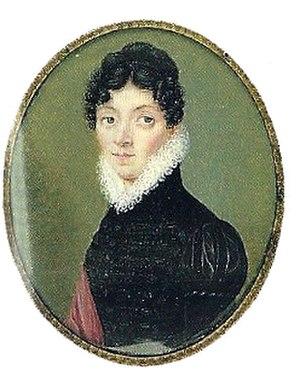
Portrait de Victorine Mounier
Henri Beyle, plus connu sous le pseudonyme de Stendhal, né le 23 janvier 1783 à Grenoble et mort d'apoplexie le 23 mars 1842 dans le 2ᵉ arrondissement de Paris, est un écrivain français, connu en particulier pour ses romans Le Rouge et le Noir et La Chartreuse de Parme.
Claude-Philibert-Édouard Mounier, titré baron Mounier en 1809, né le 2 décembre 1784 à Grenoble et mort le 11 mai 1843 à Passy, est un homme politique français.